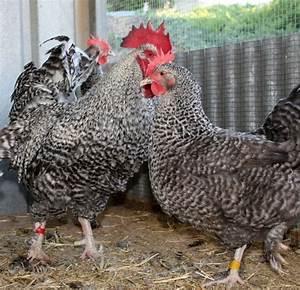
chicken